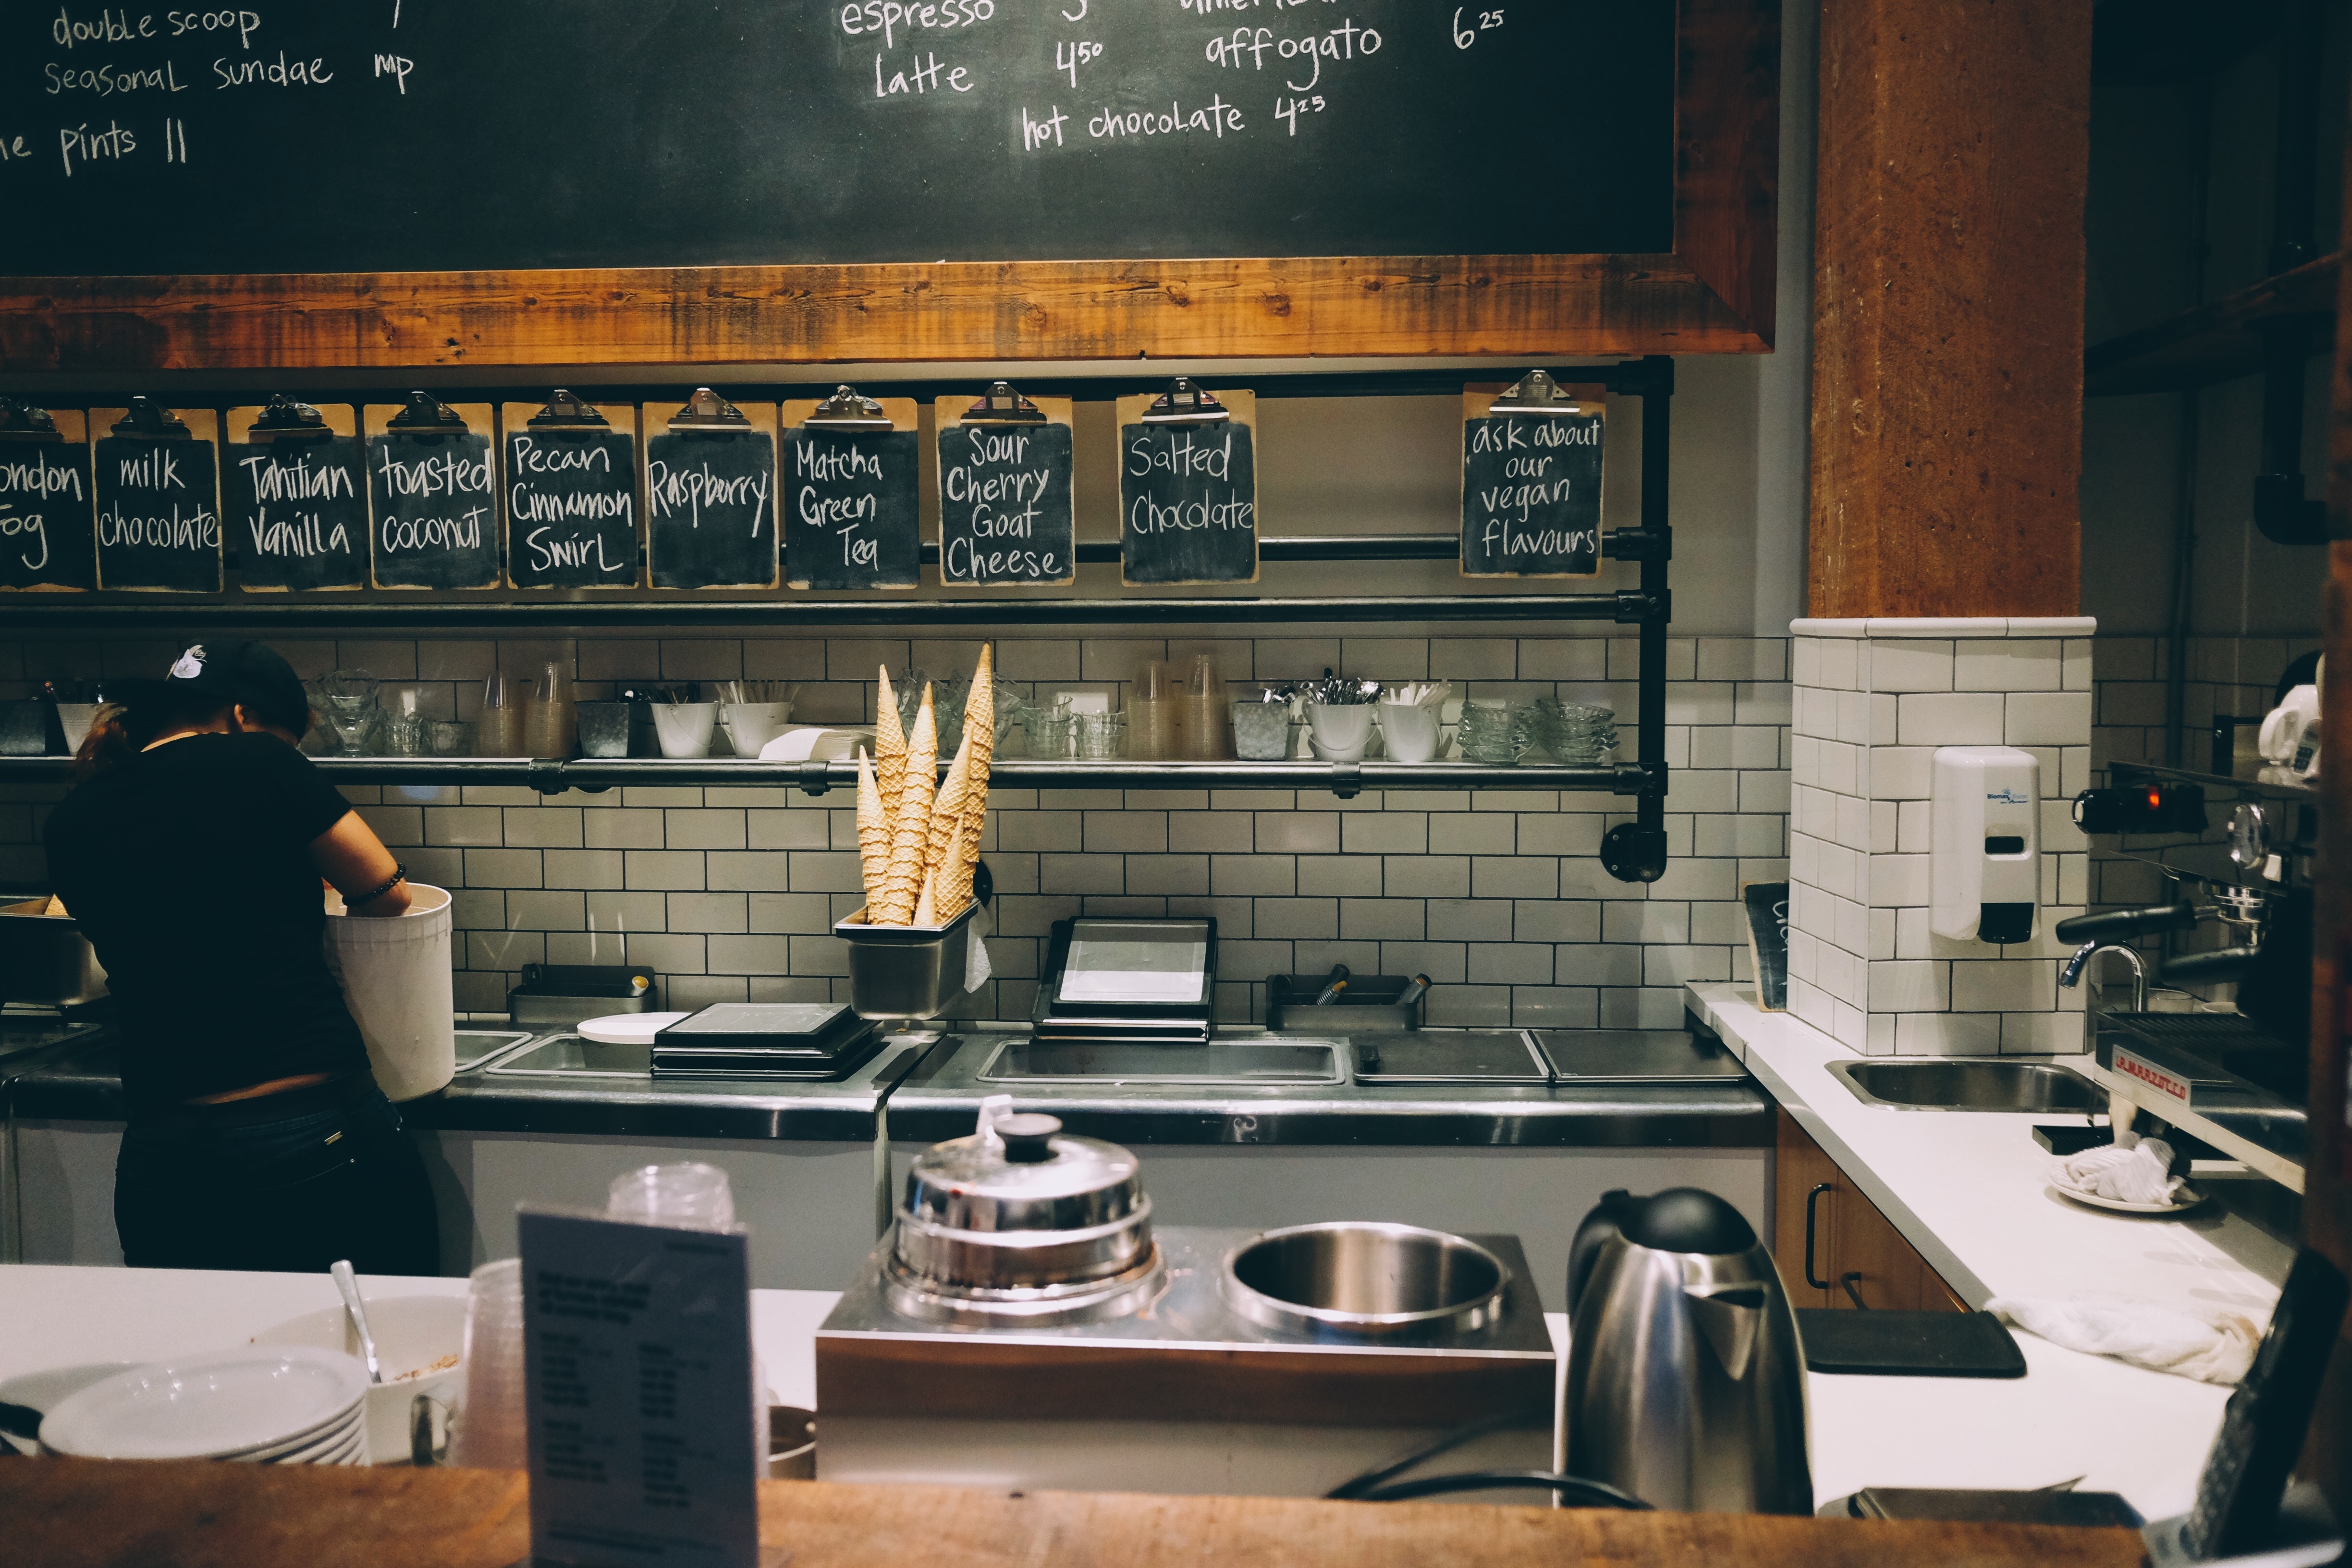
restaurant, bar, food, menu, room, interior design, design